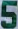
Number: 5